Mossend

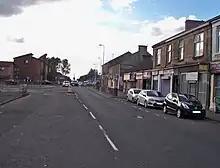
Mossend Cross 2012

Mossend is a village in North Lanarkshire, Scotland, located beside the town of Bellshill, west of the villages of Holytown and New Stevenston, north of the larger town of Motherwell and south of the Eurocentral industrial park and the M8 motorway. Along with Holytown, it forms a council ward which had a population of 13,480 in 2019, Mossend's estimated population being around half of that total.